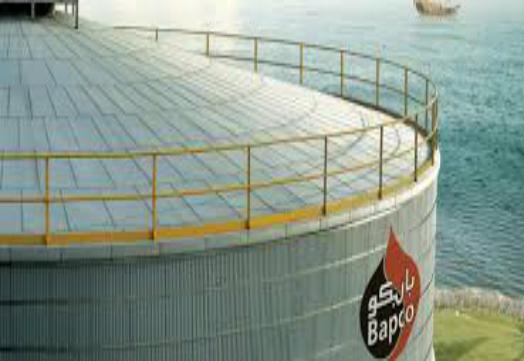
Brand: Bapco
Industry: Others